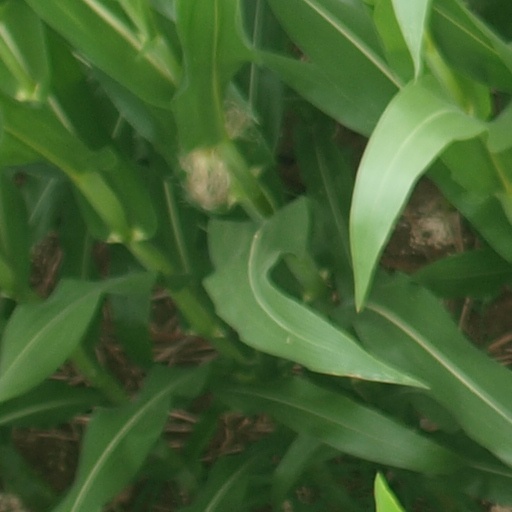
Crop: maize; corn